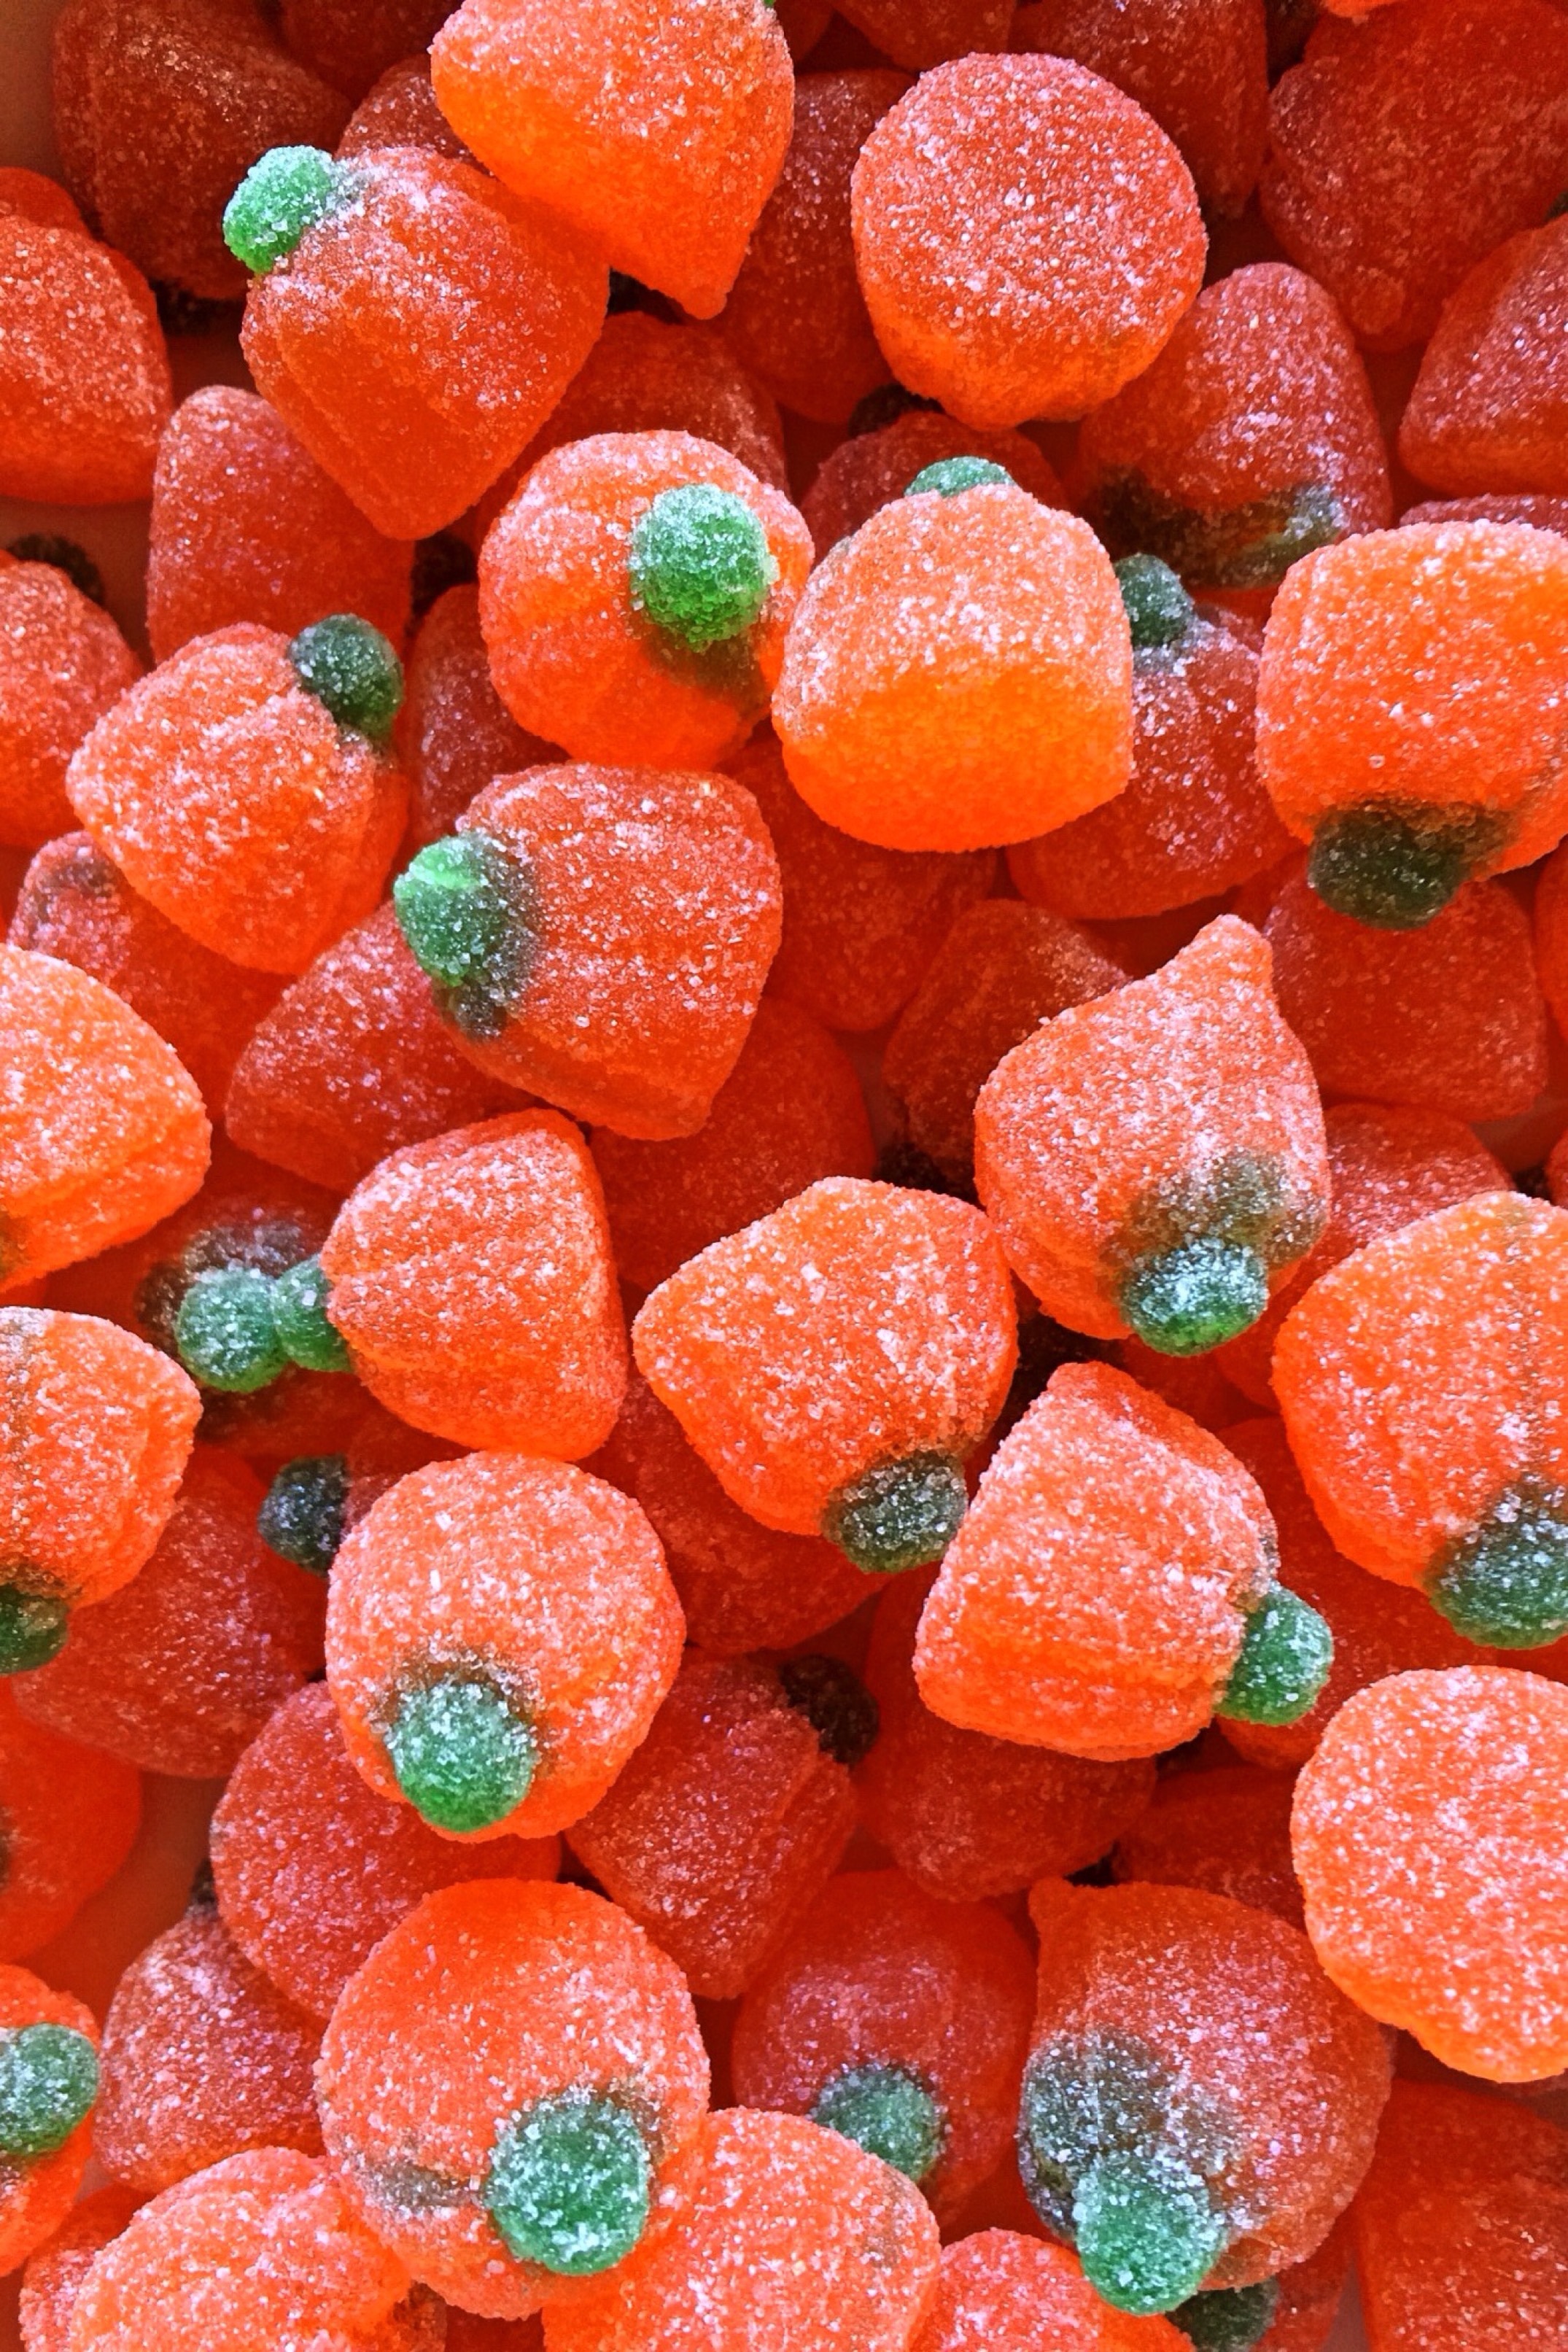
plant, fruit, orange, food, produce, autumn, halloween, holiday, dessert, sweets, candy, october, pumpkins, treat, citrus, confectionery, flowering plant, candied fruit, land plant, wine gum, gumdrop